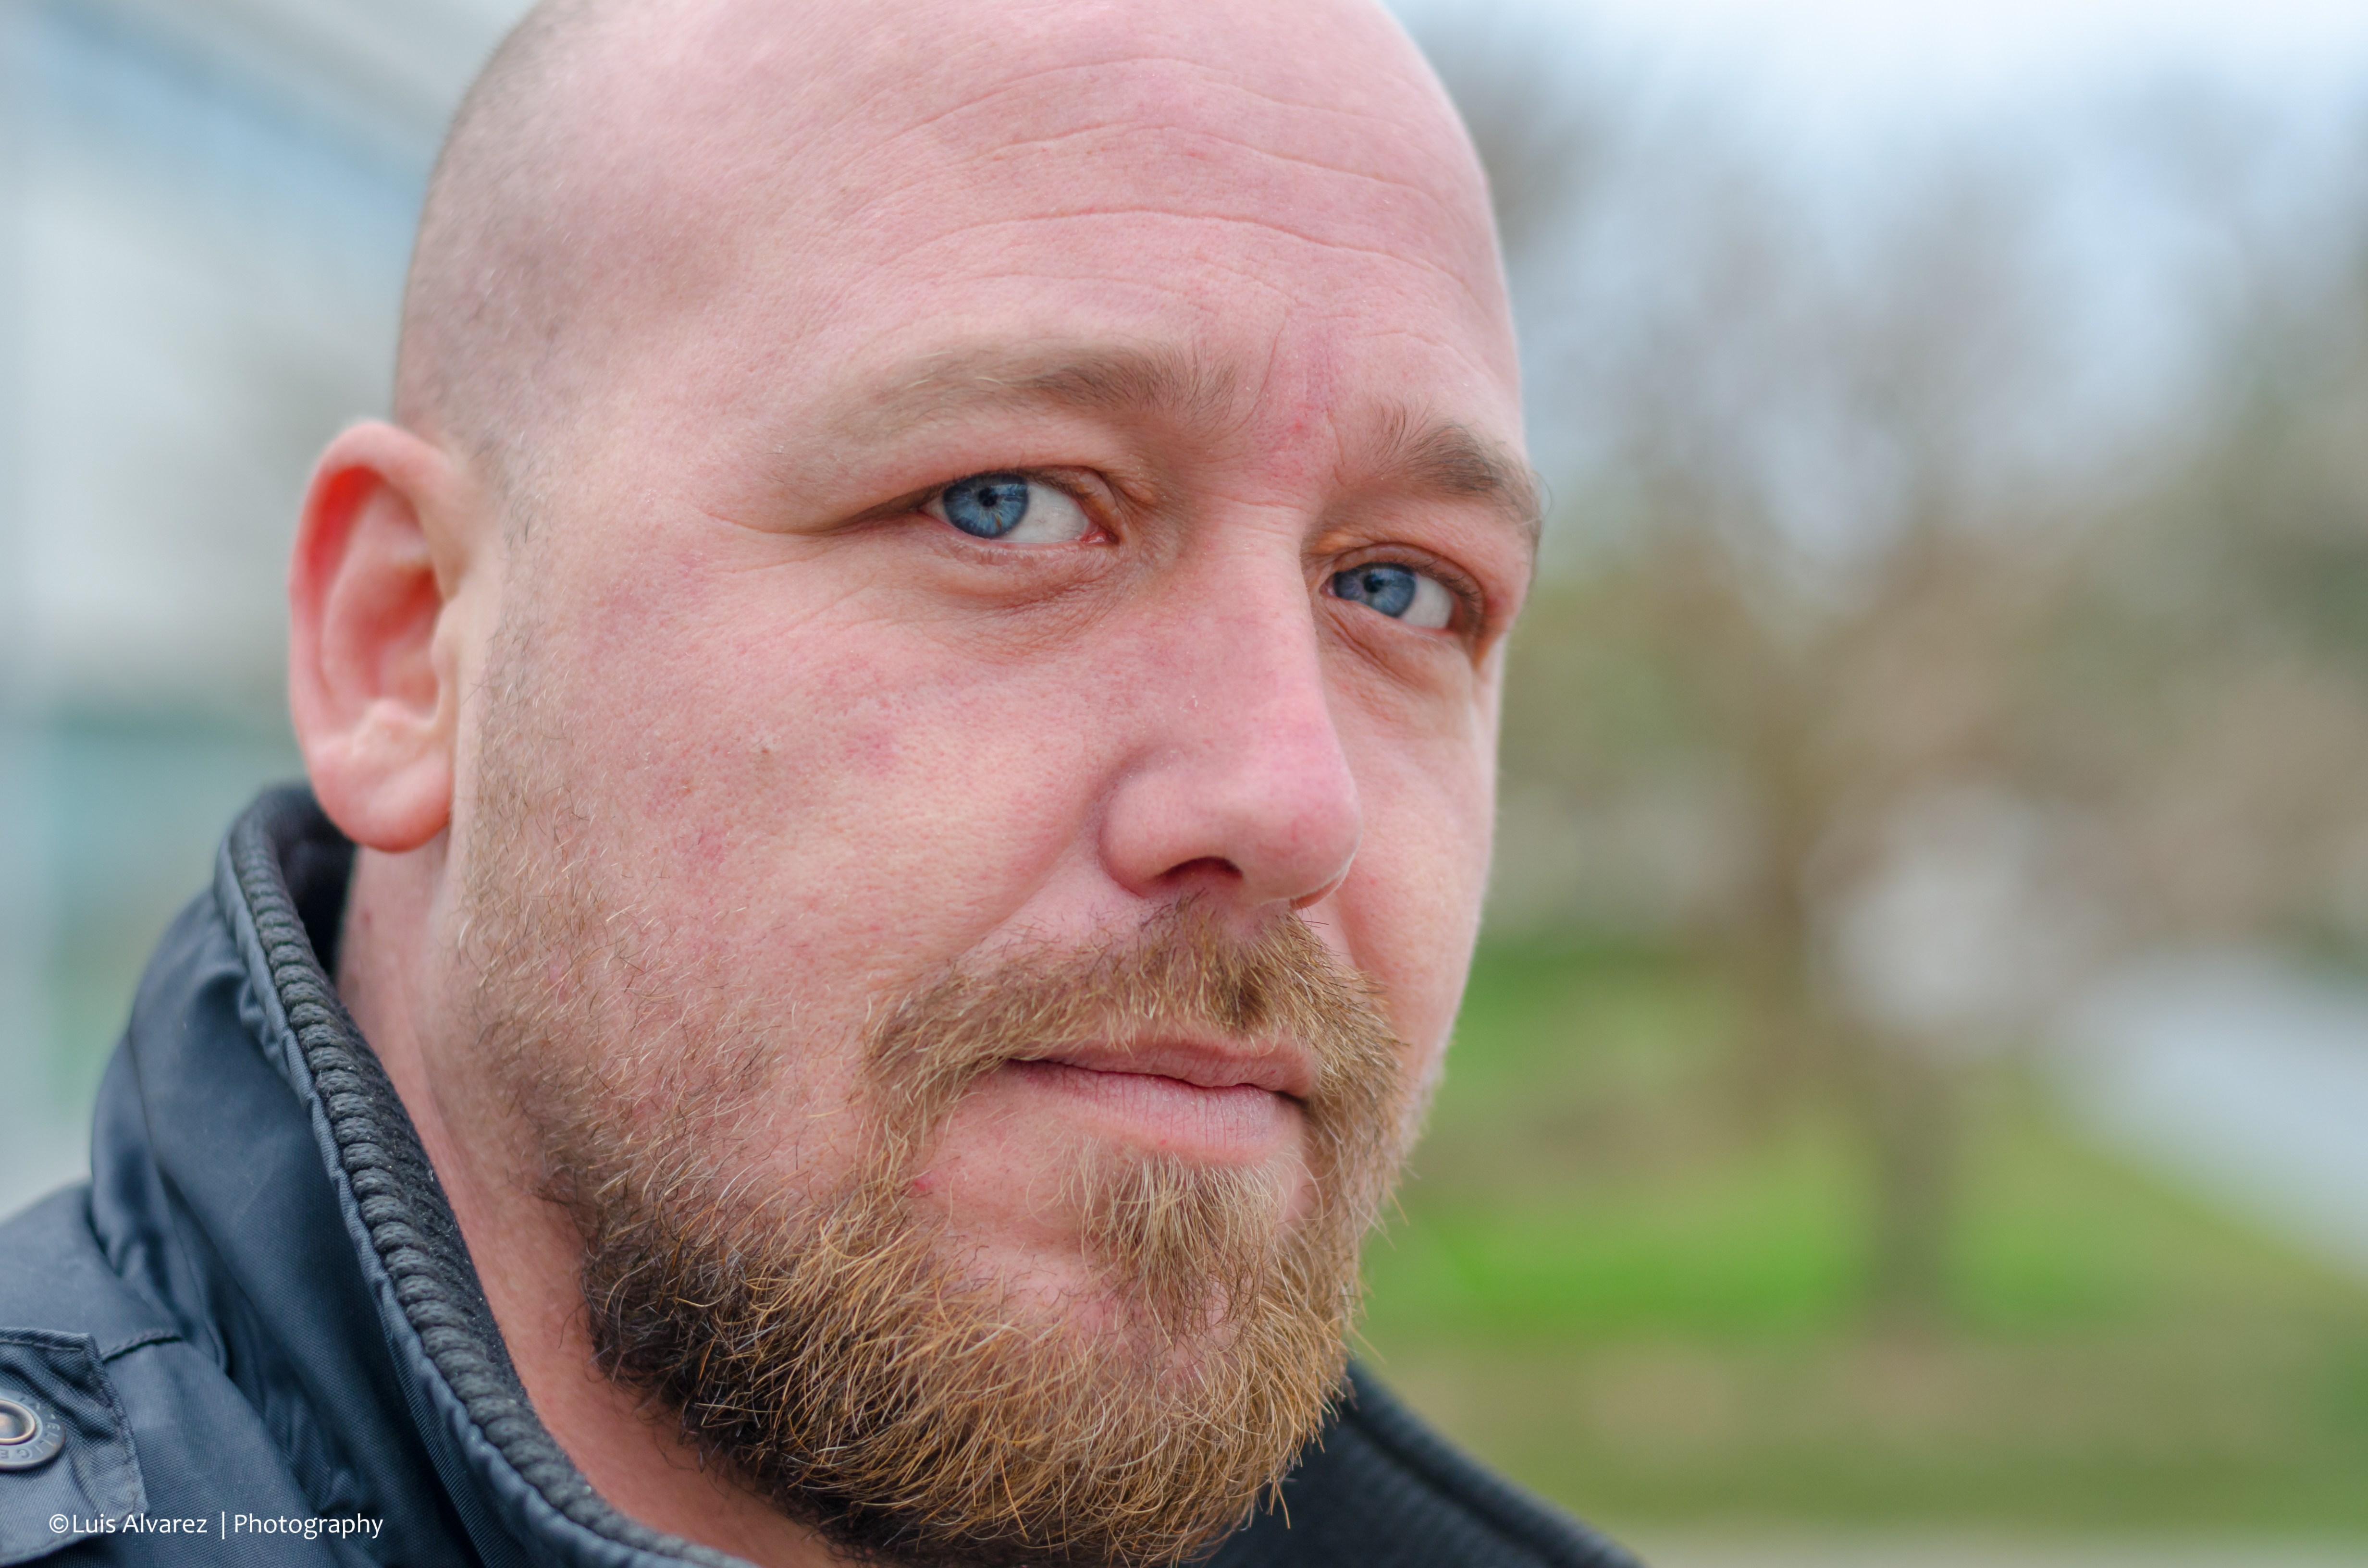
man, outdoor, person, creative, people, hair, street, camera, photography, city, male, portrait, lens, crop, color, nikon, beard, senior citizen, close up, flickr, face, nose, candid, spain, 50mm, head, catalonia, commons, prime, faces, snap, d7000, moment, unposed, decisive, souls, luis, streettog, tog, collecting, salou, alvarez, marra, going, facial hair